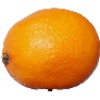
Label: lemon_meyer